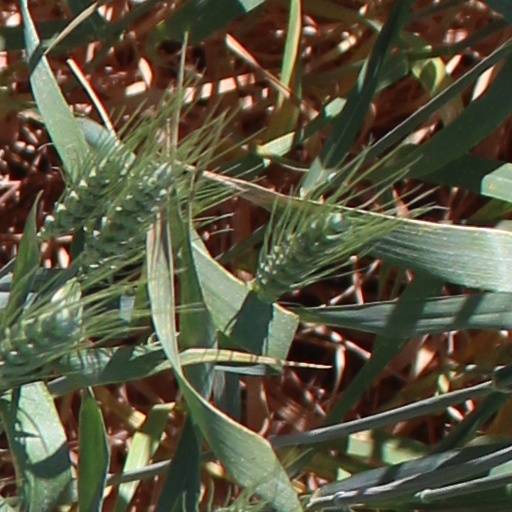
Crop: wheat